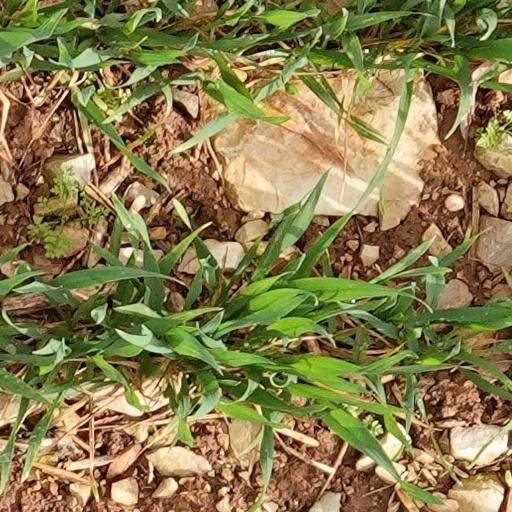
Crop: wheat